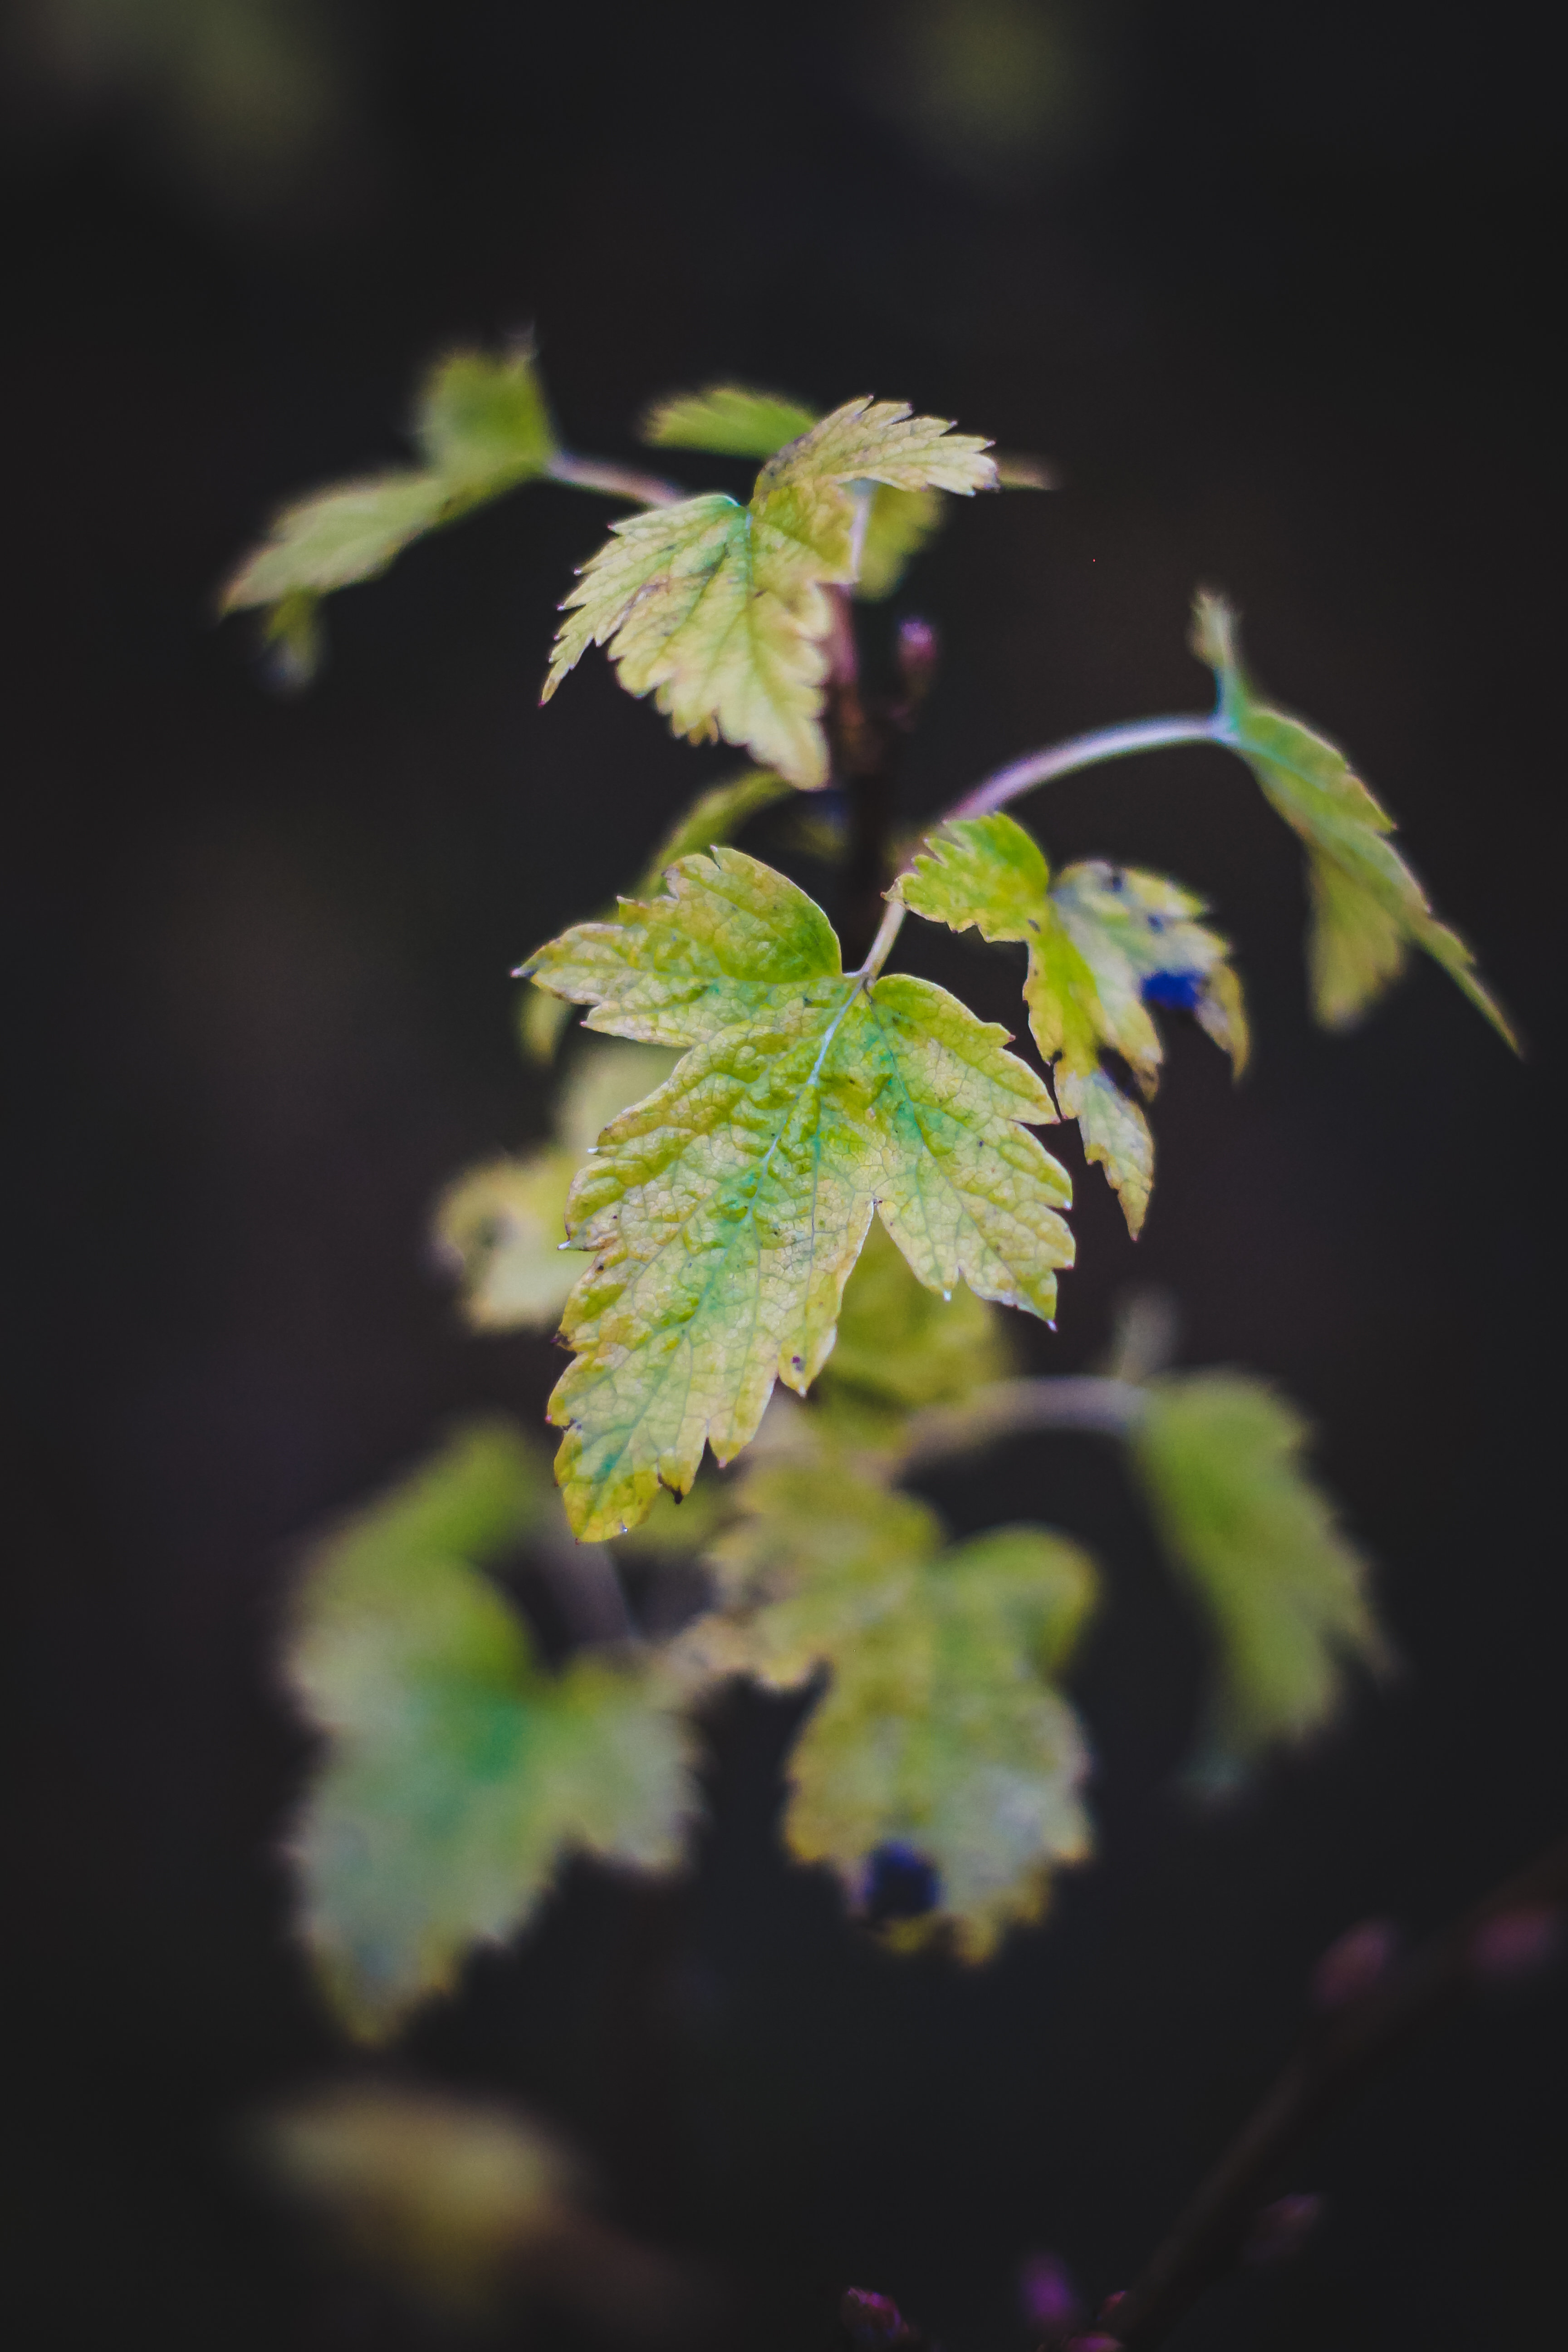
currant, branch, leaf, drop, rain, water, dew, greens, autumn, cloudy, flower, plant, flowering plant, tree, herb, annual plant, plant stem, perennial plant